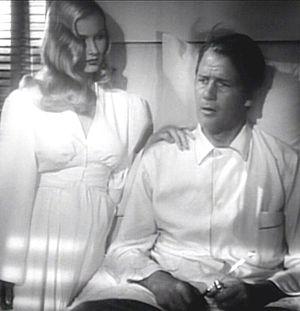
Les Voyages de Sullivan est une comédie américaine réalisée par Preston Sturges et sortie en 1941.